Dazhbog

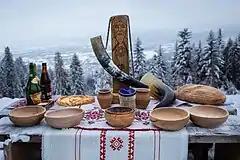
A modern pagan altar with depiction of Dazhbog

Dazhbog, alternatively Daždźboh, Dazhboh, Dažbog, Dazhdbog, Dajbog, Daybog, Dabog, Dazibogu, or Dadźbóg, was one of the major gods of Slavic mythology, most likely a solar deity and possibly a cultural hero. He is one of several authentic Slavic gods, mentioned by a number of medieval manuscripts, and one of the few Slavic gods for which evidence of worship can be found in all Slavic tribes.